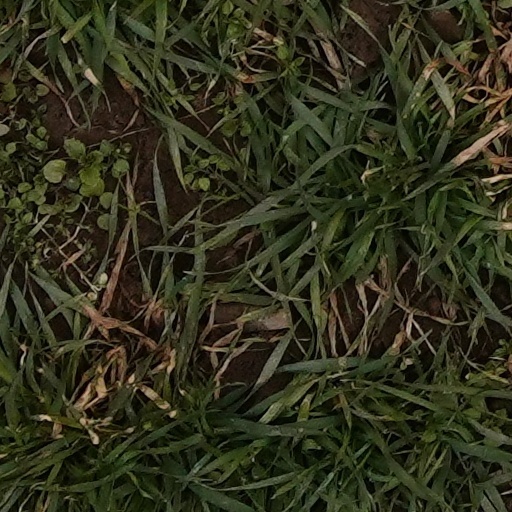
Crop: wheat